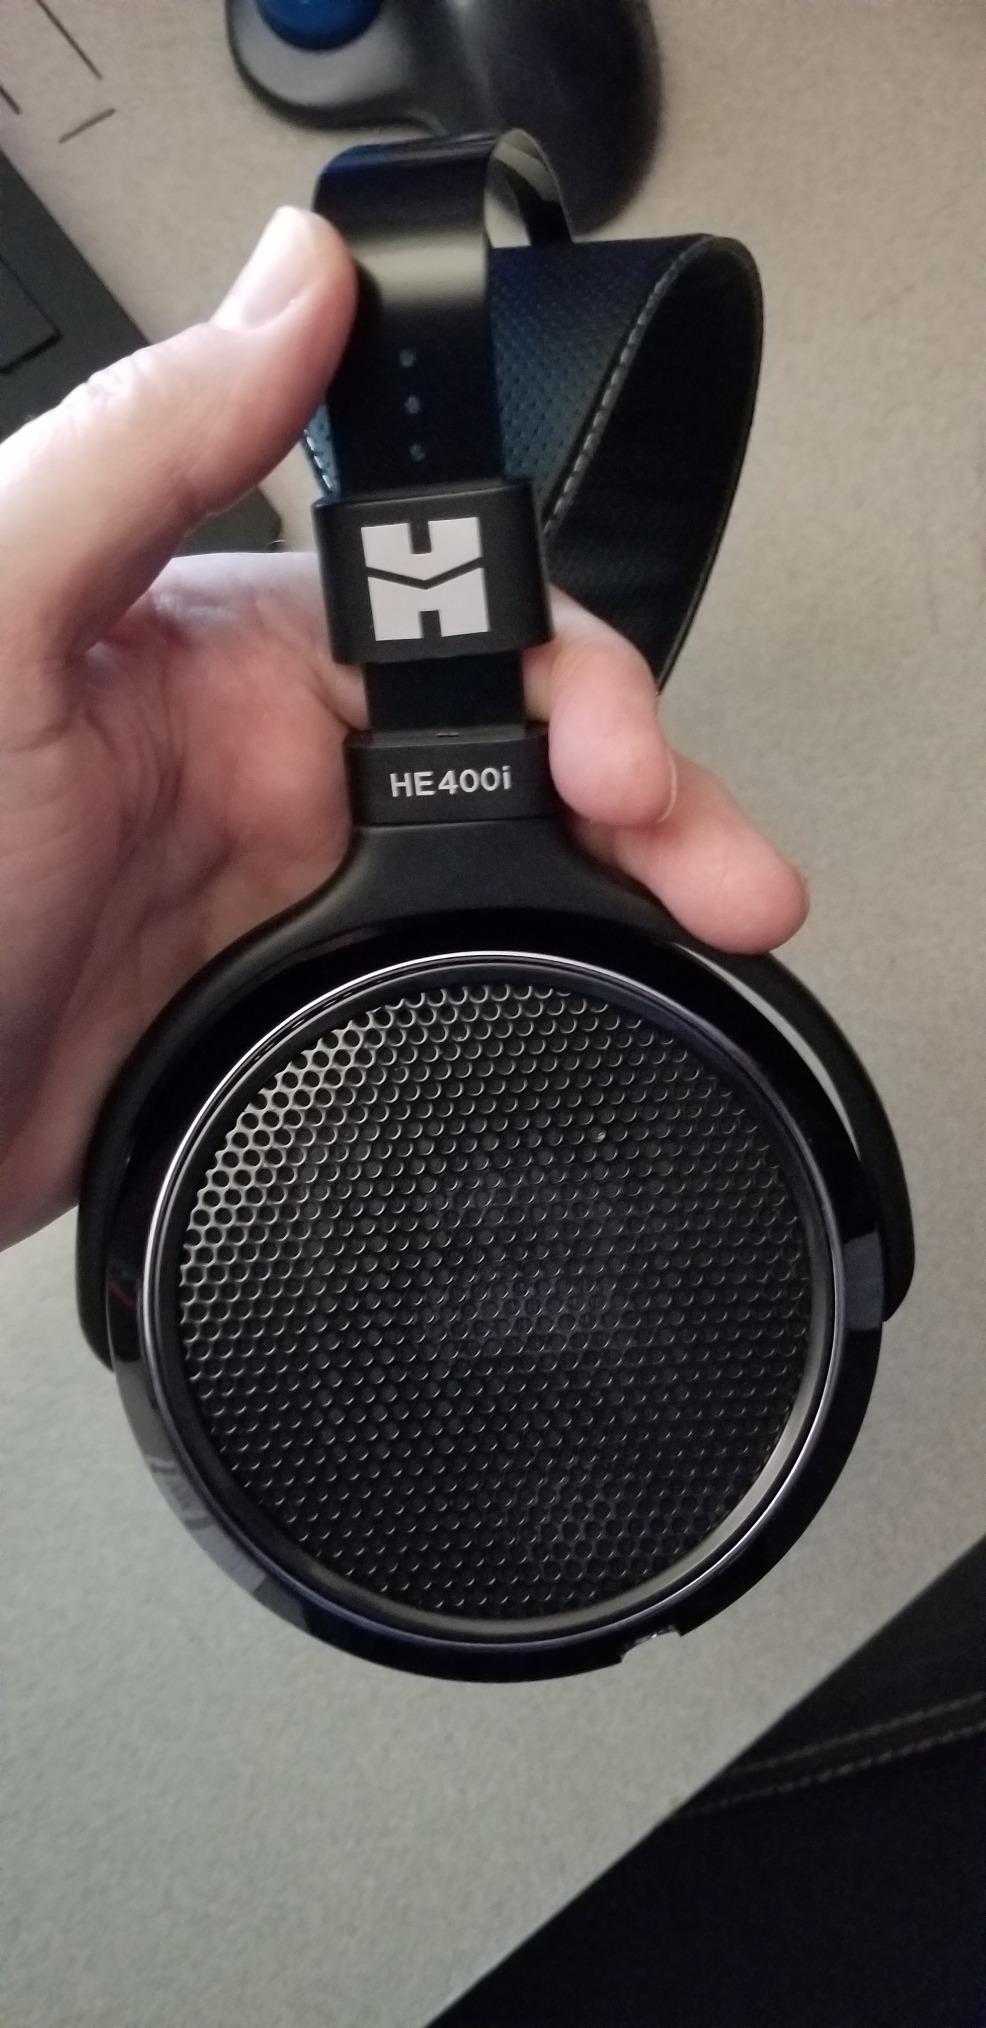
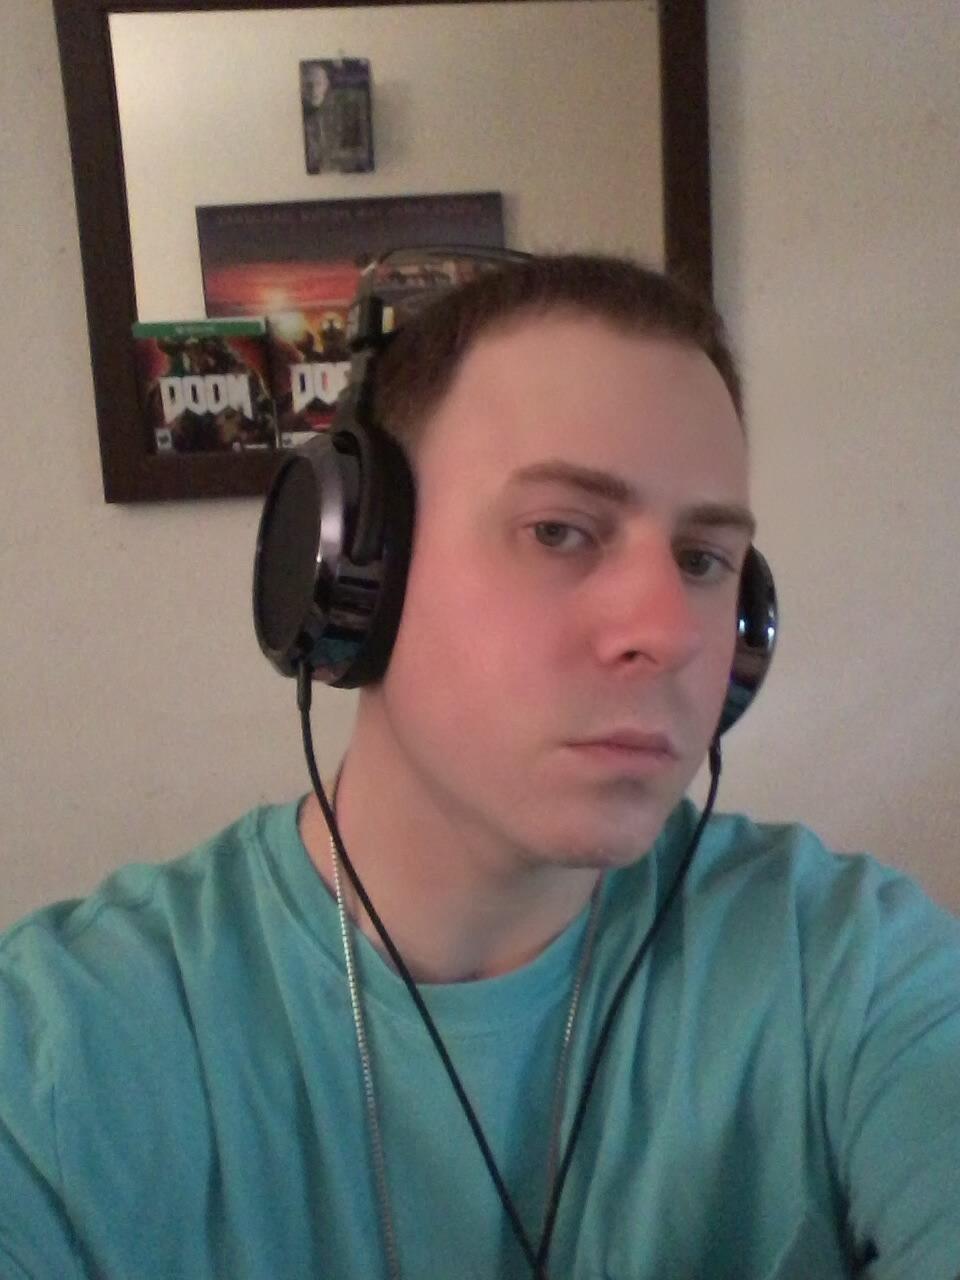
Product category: headphones
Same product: yes